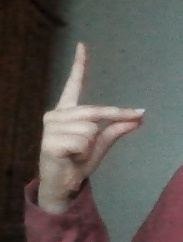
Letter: ta